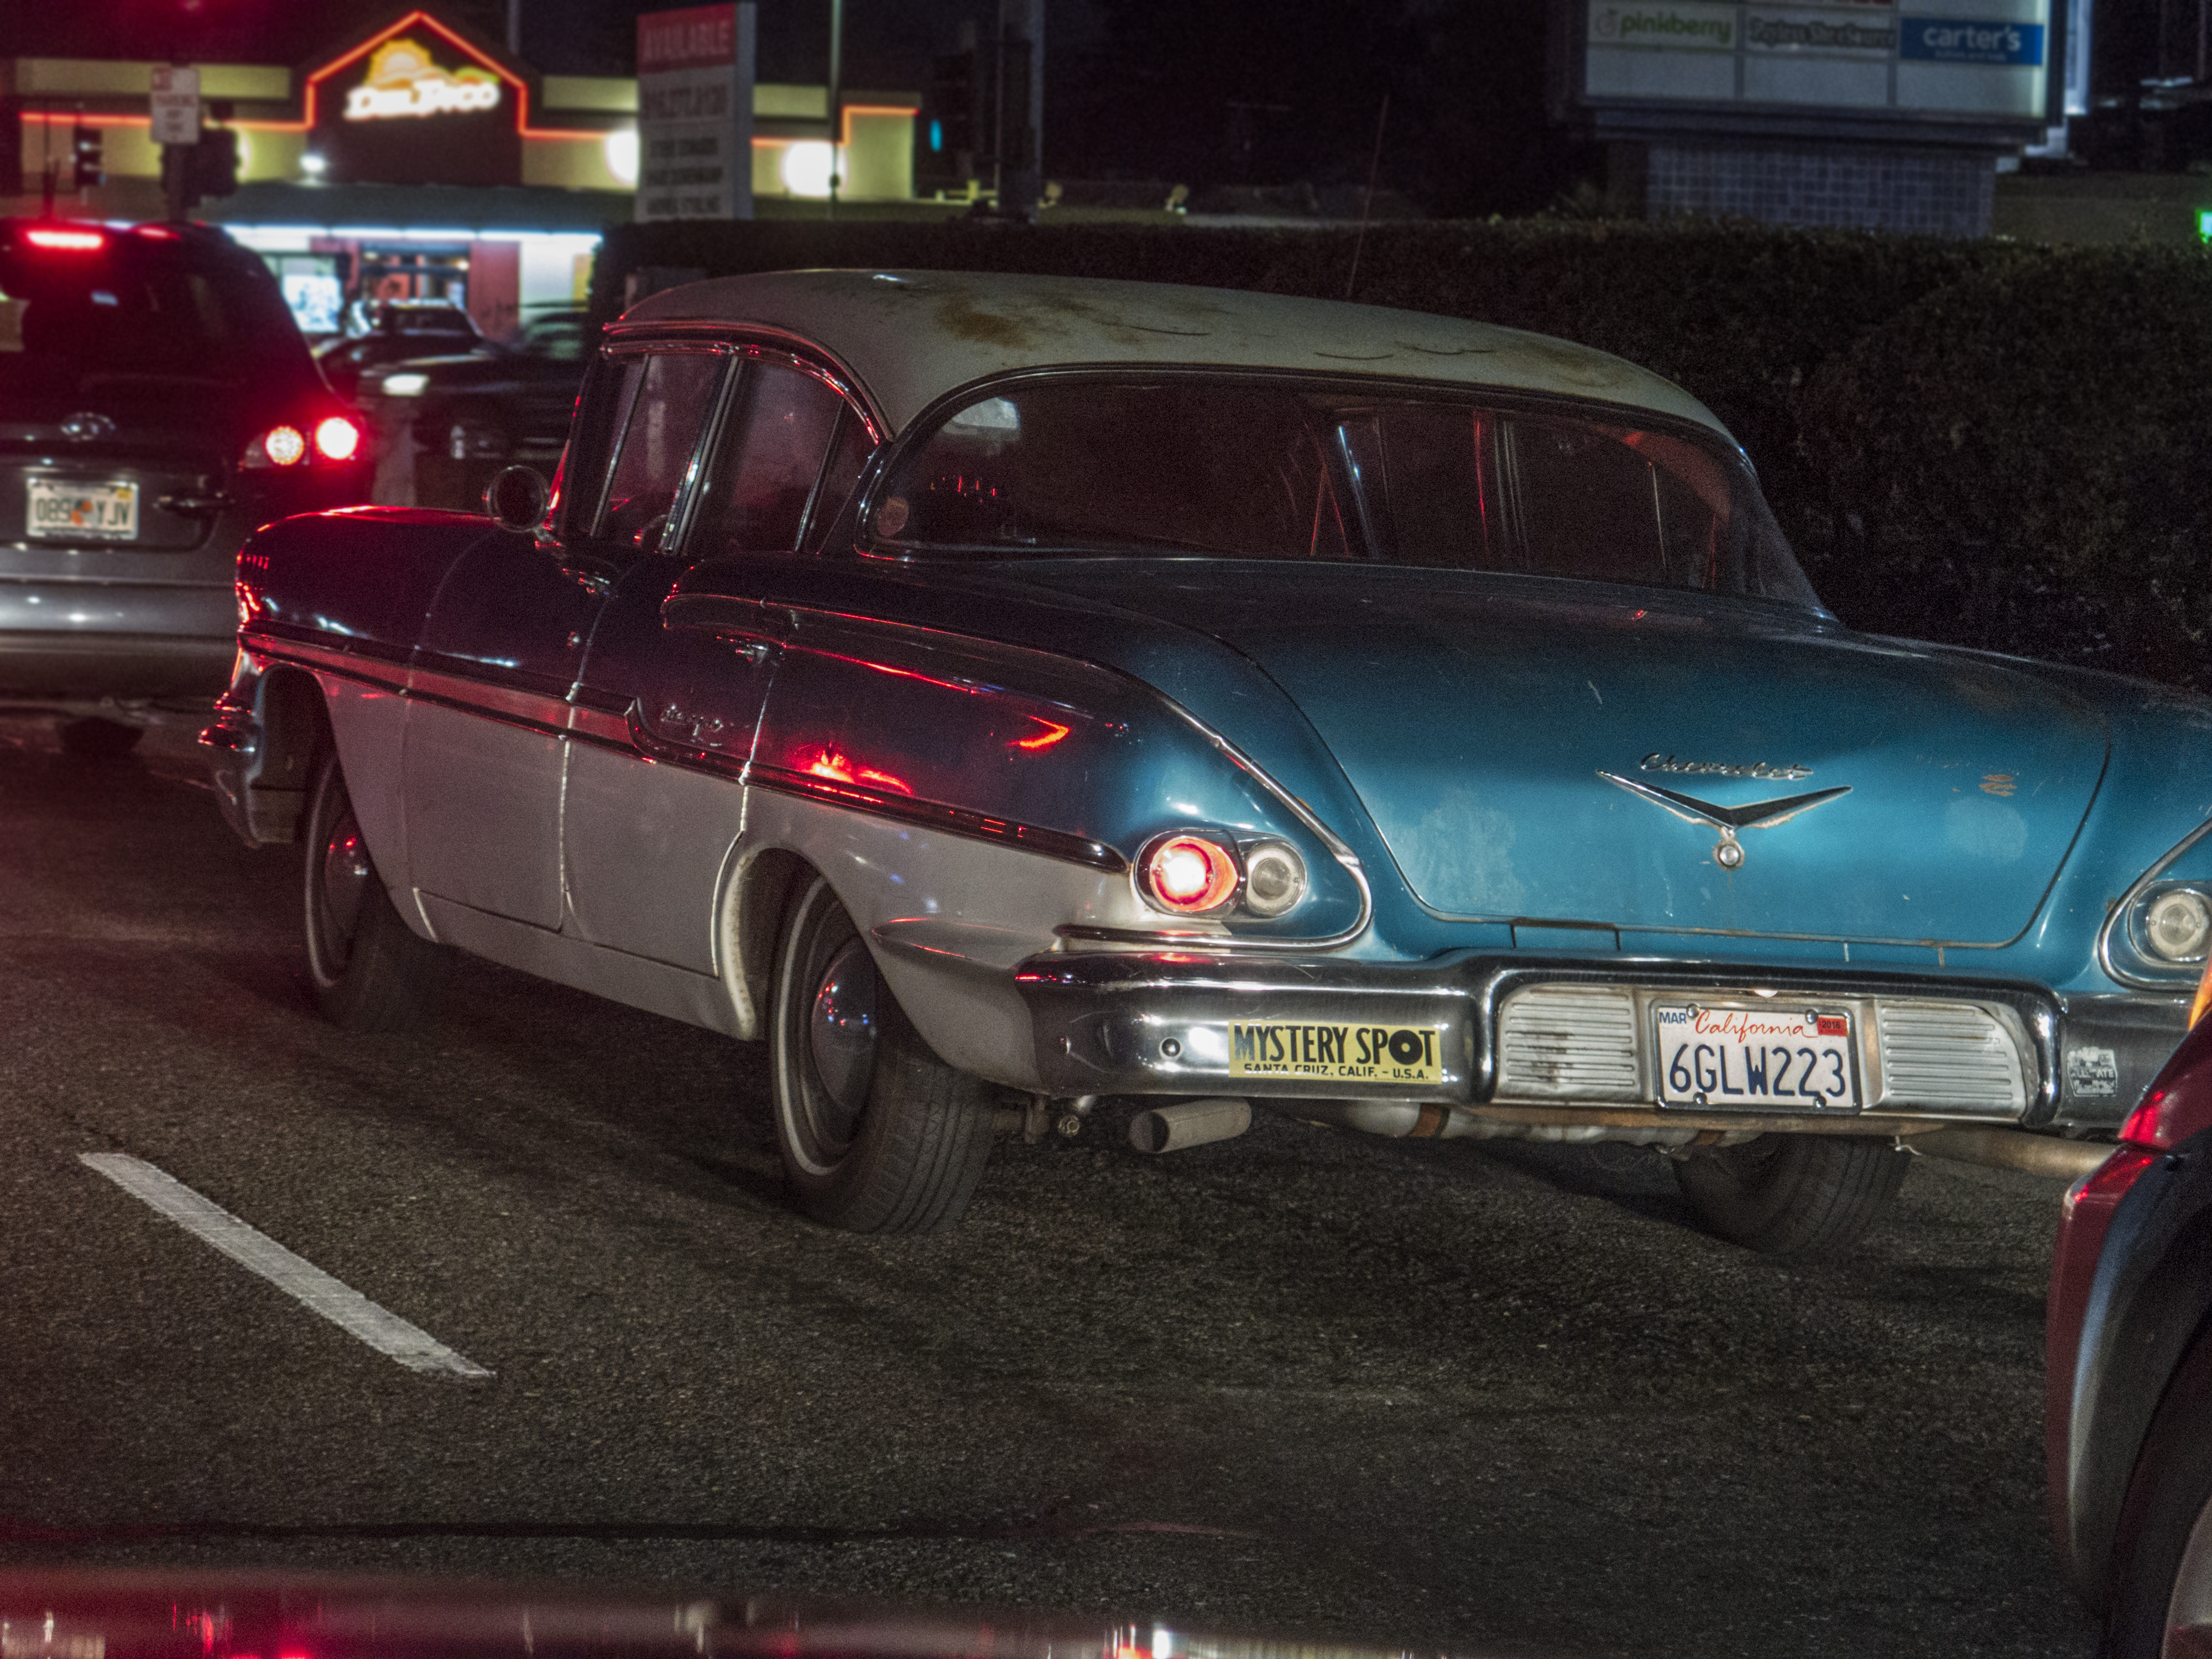
traffic, car, night, vehicle, california, motor vehicle, vintage car, sedan, classic, chevrolet, sacramento, stoppedintraffic, 1958chevroletbiscayne, antique car, auto show, land vehicle, automobile make, automotive exterior, automotive design, luxury vehicle, custom car